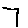
Label: 7